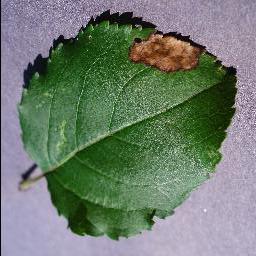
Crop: apple
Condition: black_rot